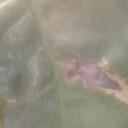
Label: Leaf_rust